Nancy Pelosi

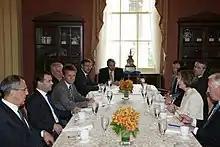
Pelosi meeting with Russian president Dmitry Medvedev, foreign minister Sergey Lavrov, and ambassador Sergey Kislyak, June 2010

The Democrats gained control of the House of Representatives in the November 2018 elections, and Pelosi took office as Speaker. Multiple House committees launched investigations into various actions by Trump and some of his cabinet members and requested or subpoenaed documents and information from the White House and the administration. In April 2019, Trump vowed to defy "all" subpoenas from the House and to refuse to allow current or former administration officials to testify before House committees.